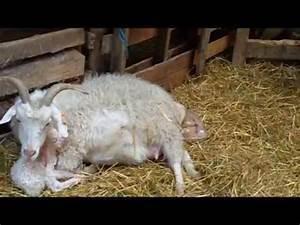
sheep